Aaron Herrera (footballer)

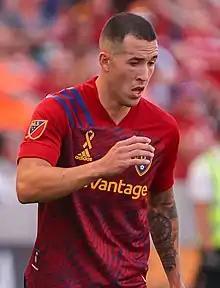
Herrera with Real Salt Lake in 2021

Aaron Joseph Herrera (born 6 June 1997) is a professional footballer who plays as a defender for Major League Soccer club D.C. United. Herrera made one appearance for the United States national team, before switching to play for the Guatemala national team.